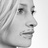
Emotion: neutral